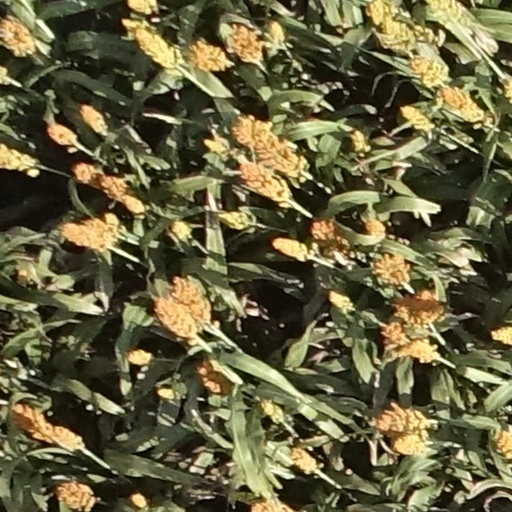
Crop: sorghum